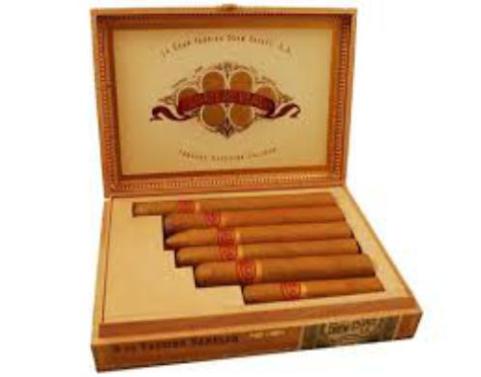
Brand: chateau real
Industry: Necessities